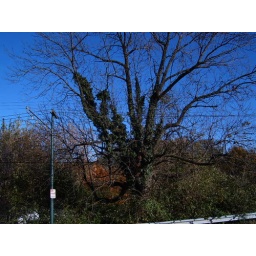
I can totally imagine a party of spooks and spirits sitting by this spooky looking old tree and having a picnic.